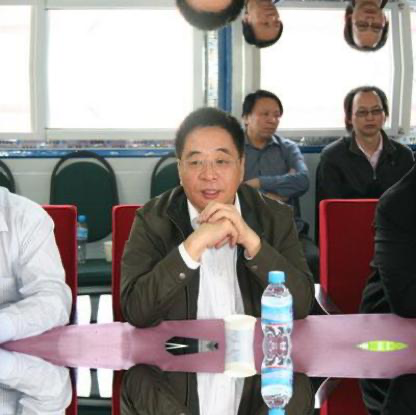
Objects in the image:
label: head
label: head
label: head
label: head
label: head
label: head